Mixing (process engineering)

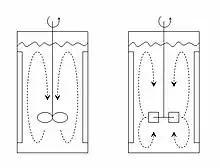
Axial flow impeller (left) and radial flow impeller (right).

Different types of impellers are used for different tasks; for instance, Rushton turbines are useful for dispersing gases into liquids, but are not very helpful for dispersing settled solids into liquid. Newer turbines have largely supplanted the Rushton turbine for gas–liquid mixing, such as the Smith turbine and Bakker turbine.